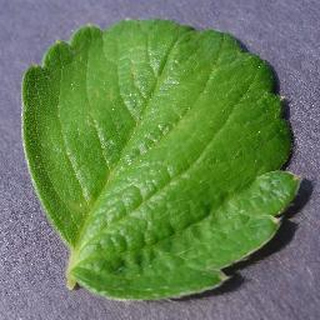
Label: healthy_strawberry